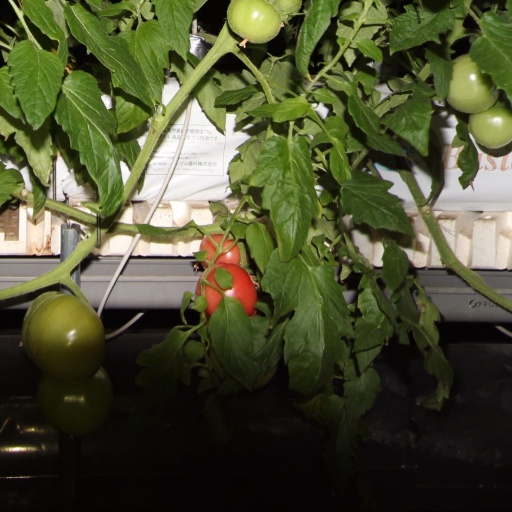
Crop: tomato